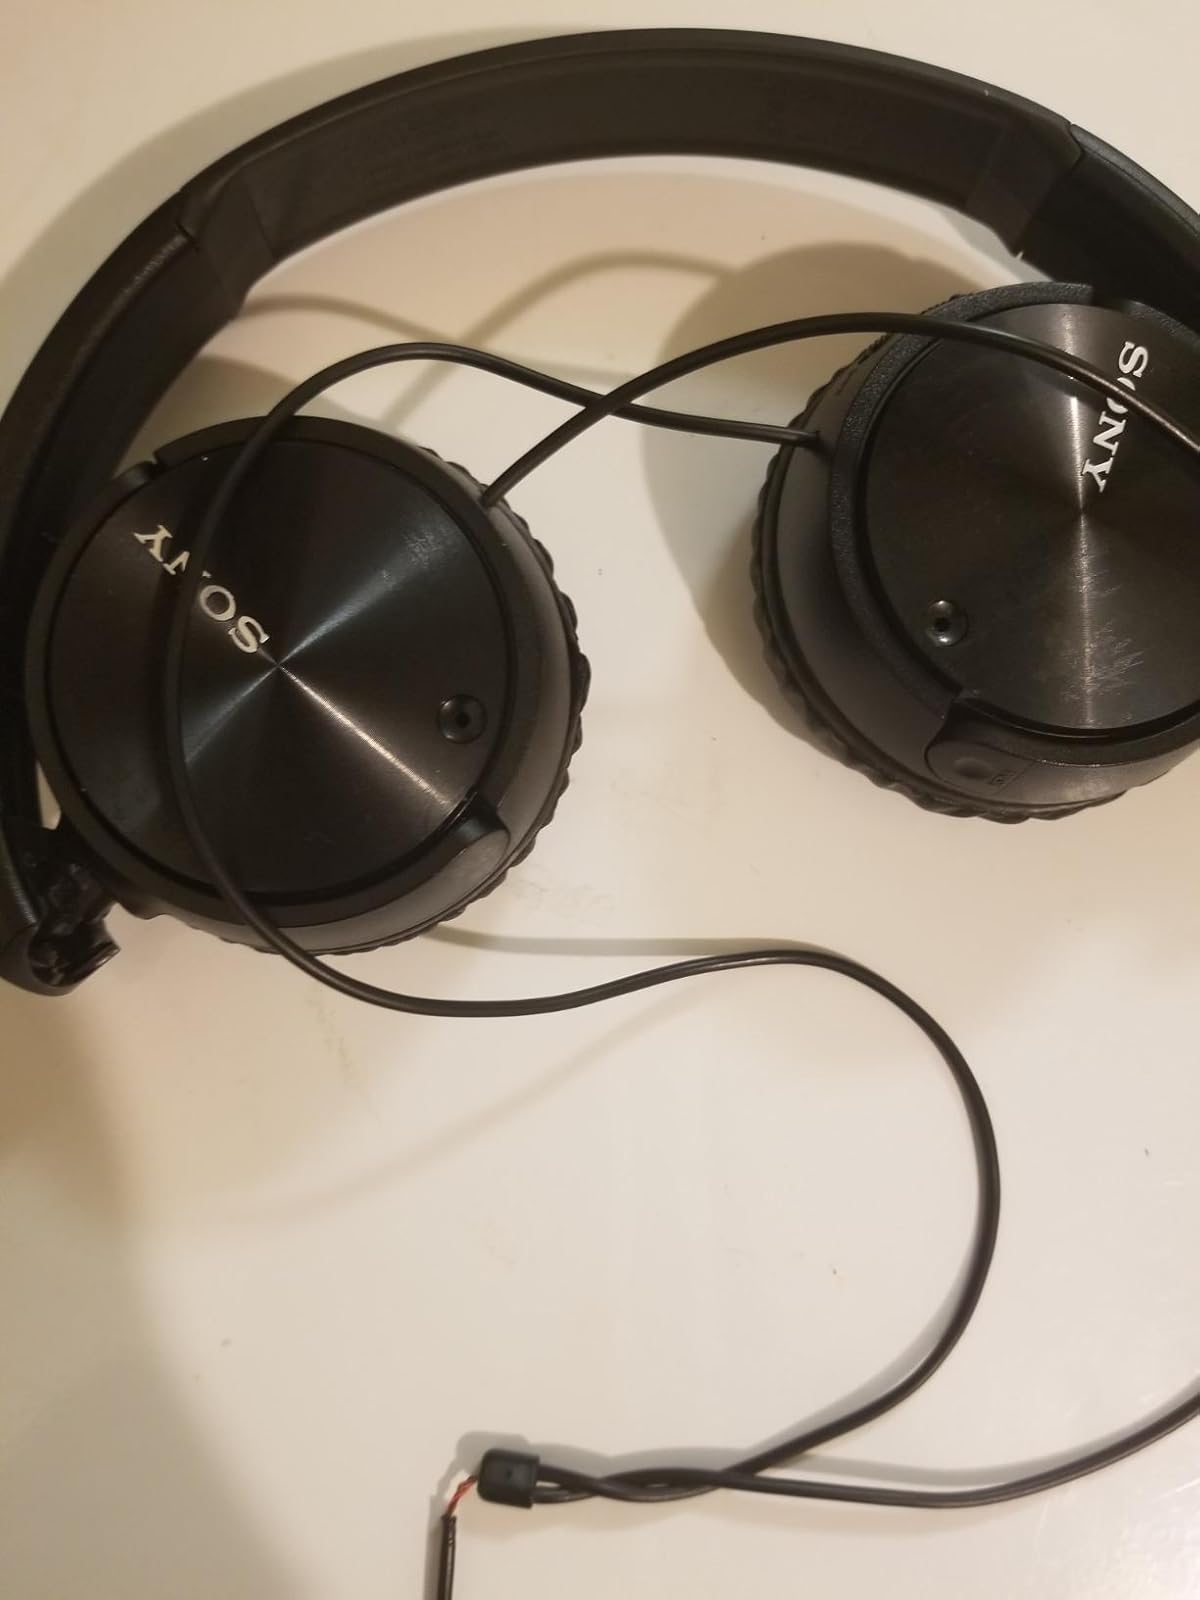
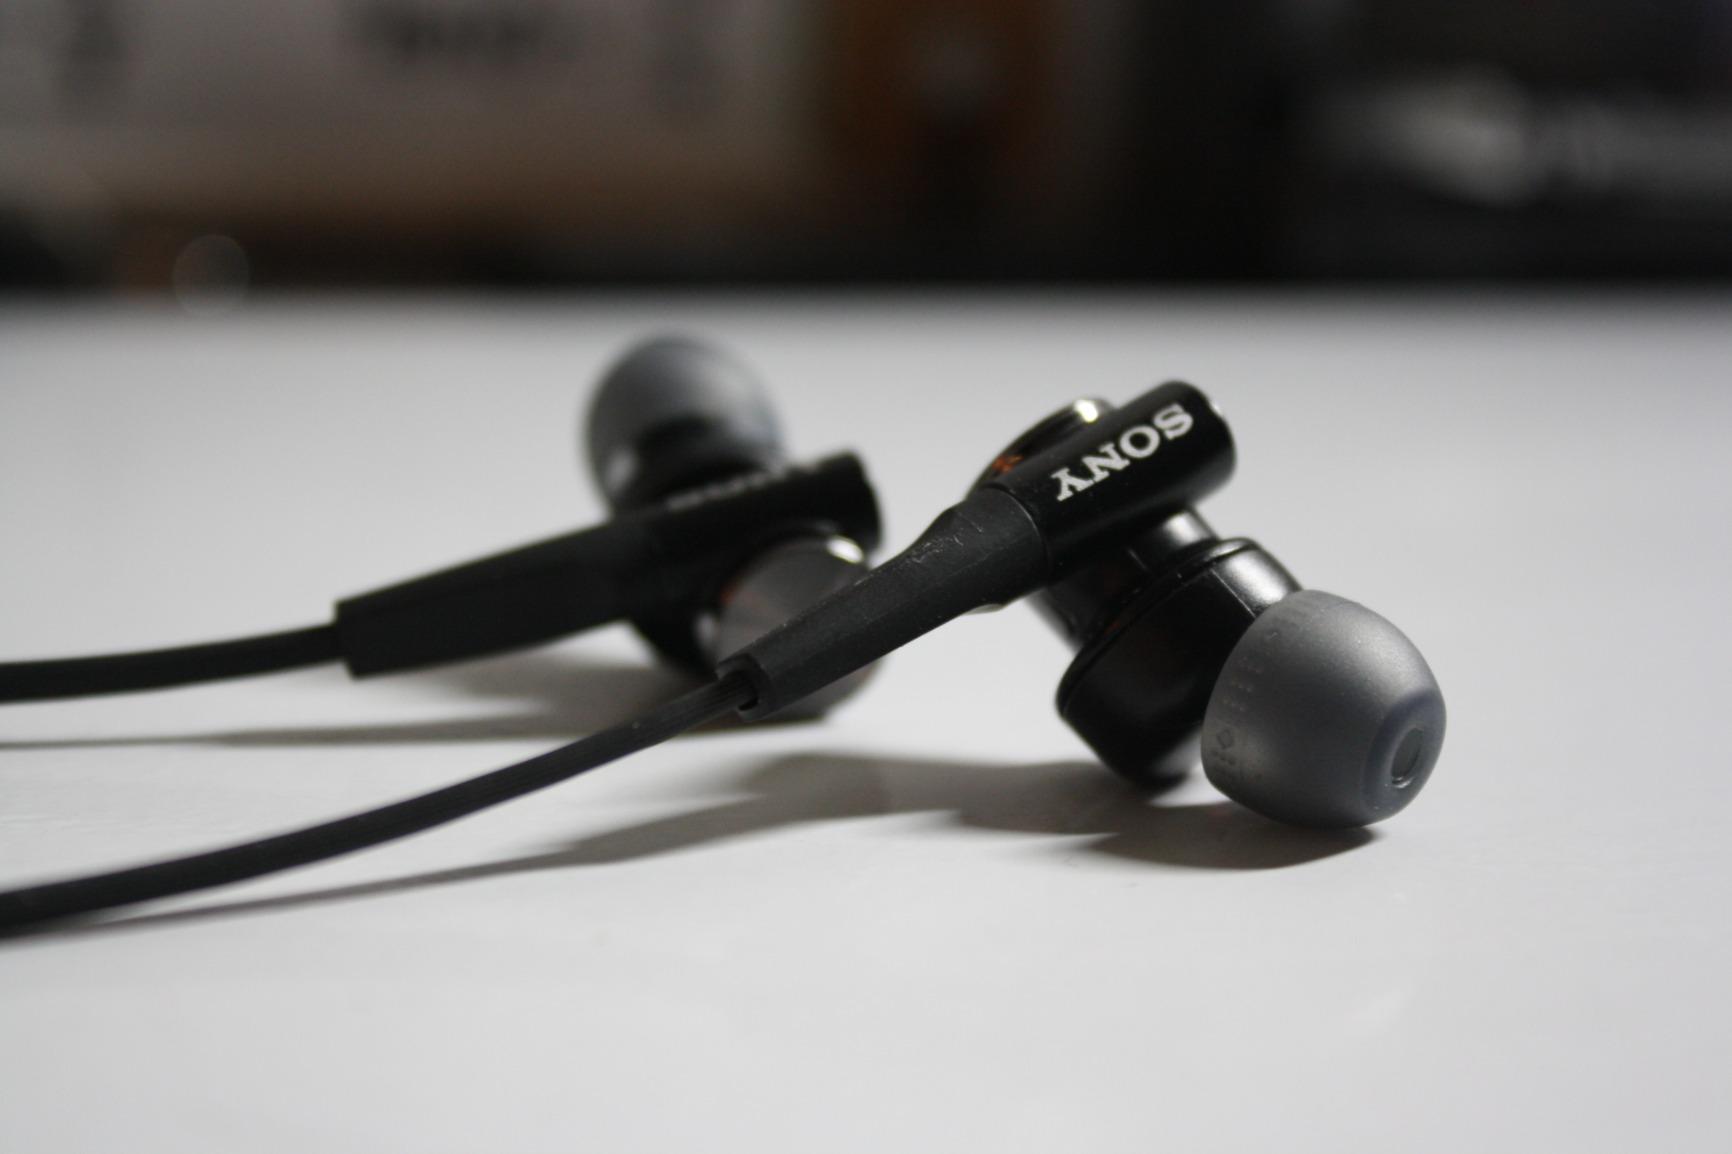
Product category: headphones
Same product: no